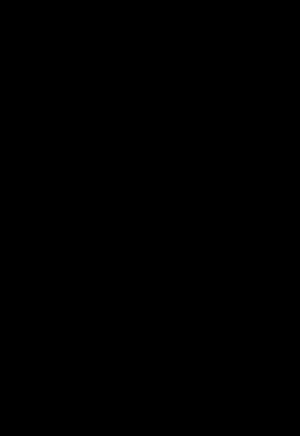
Le Data Flow Diagram est un type de représentation graphique du flux de données à travers un système d’information. Cet outil est souvent utilisé comme étape préliminaire dans la conception d’un système afin de créer un aperçu de ce système d’information. De plus, il est également utilisé pour visualiser le traitement de données.